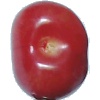
Label: Cherry 2